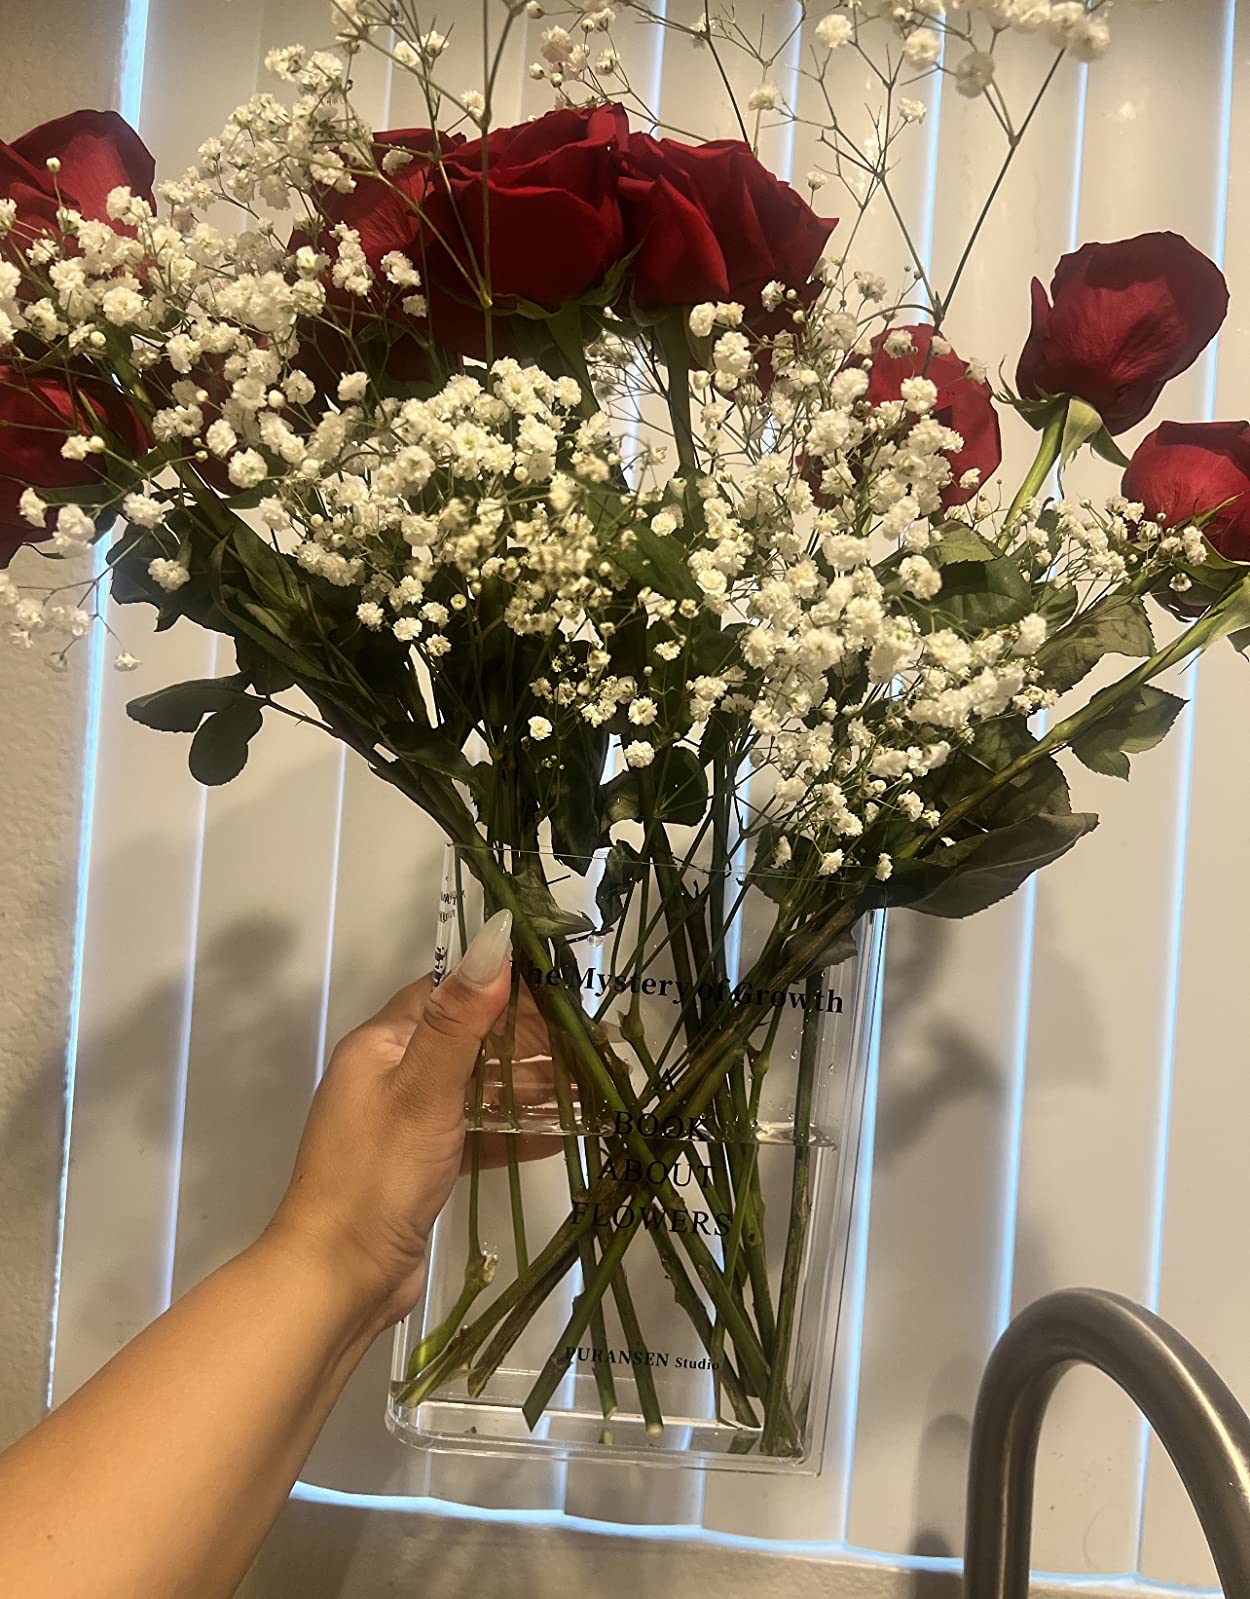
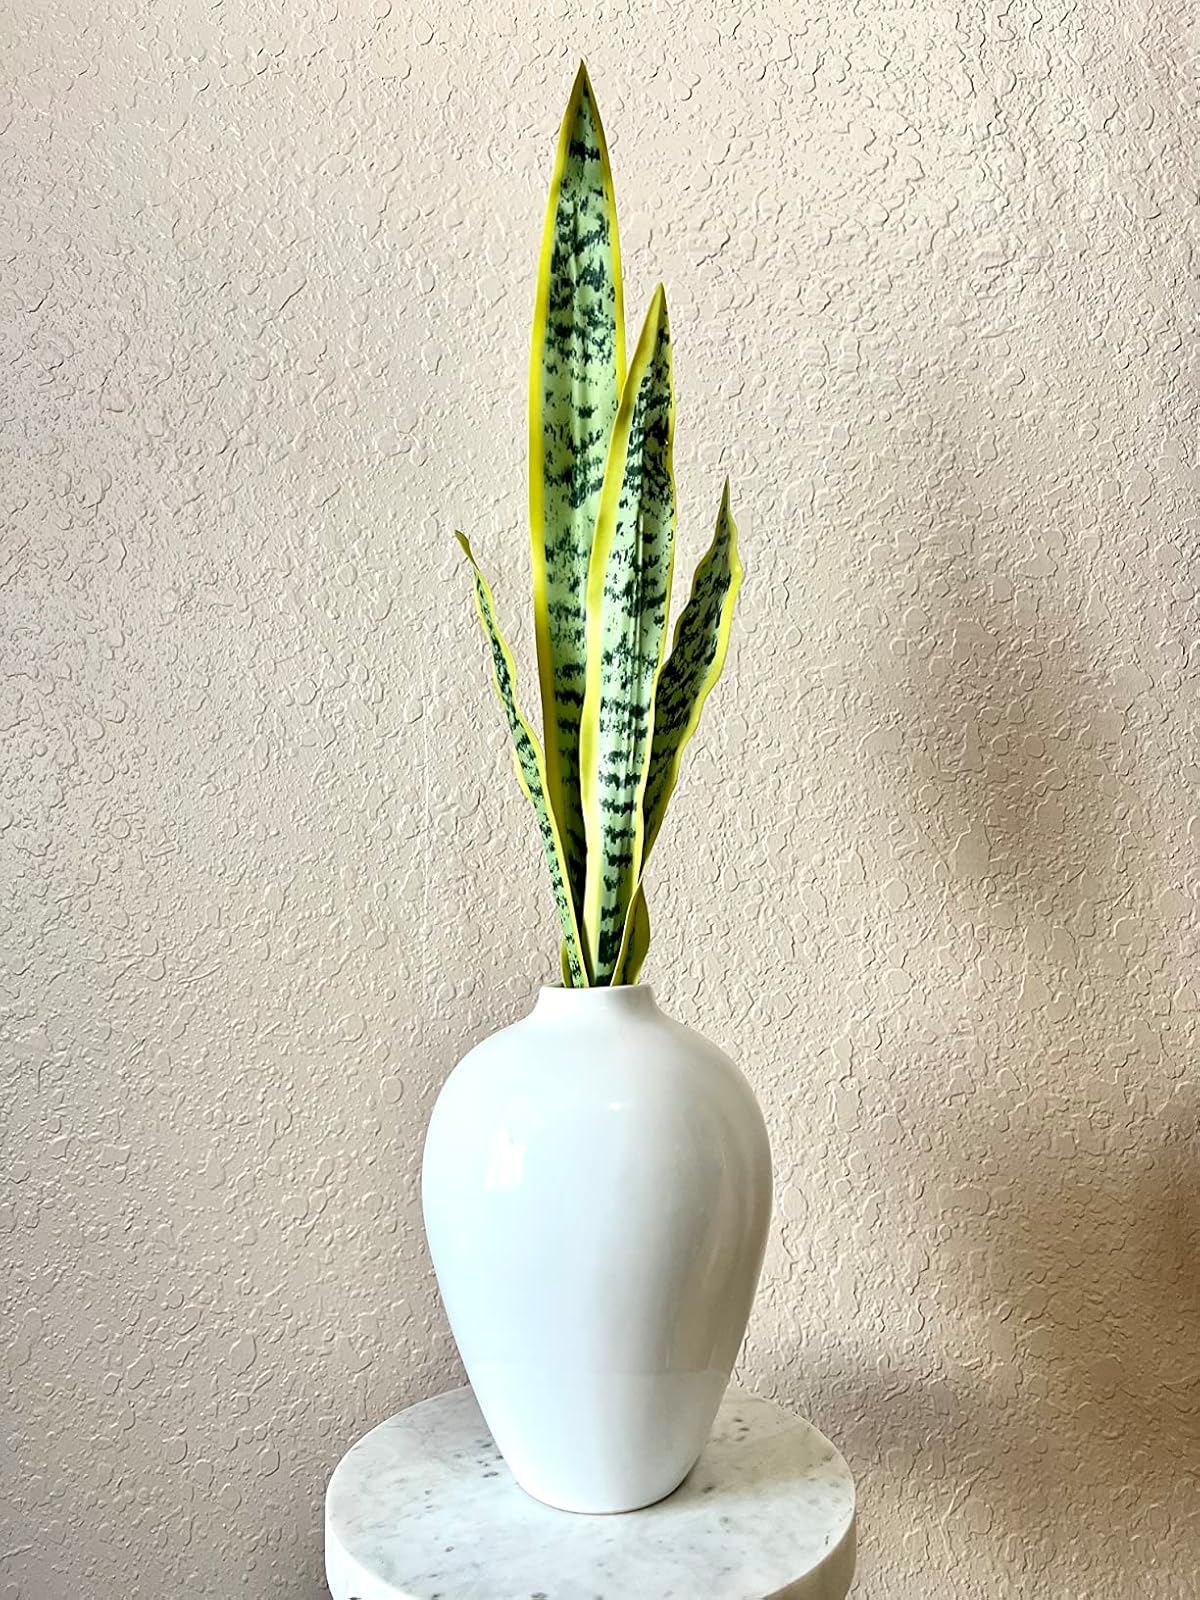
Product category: vase
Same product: no